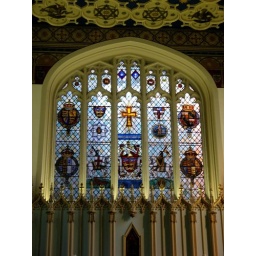
Stained glass window in Savoy Chapel